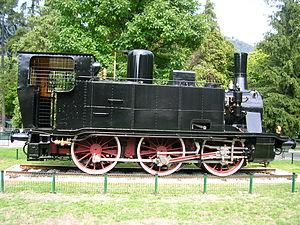
Le Musée national ferroviaire de Pietrarsa se situe dans le quartier San Giorgio a Cremano à Naples dans une usine de fonderie qui appartenait au Roi de Naples. On y fabriqua des chaudières pour locomotives et on y construisit des bateaux à vapeur au XIXᵉ siècle puis cette usine se reconvertit lors de l'unité de l'Italie en atelier de réparation pour chemins de fer. Le musée fut inauguré en 1989, ferma ses portes en 2006 pour être restauré et rouvrit en 2007. Après une deuxième restauration le musée est de nouveau ouvert au public depuis septembre 2011.